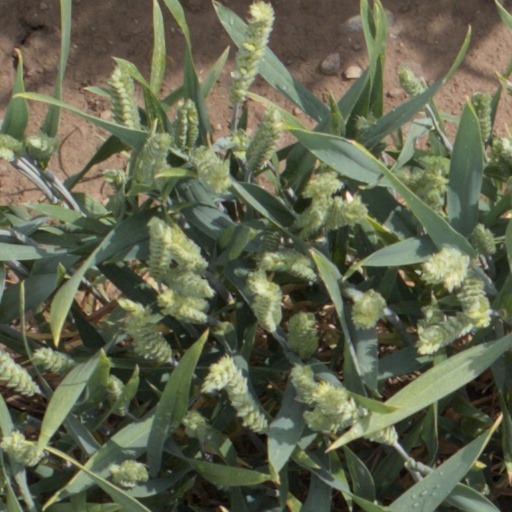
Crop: wheat